Broxton railway station

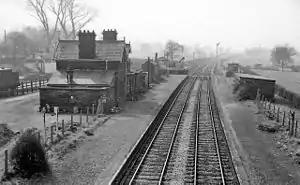
The station buildings in 1962

Broxton railway station was a railway station that served the village of Broxton, Cheshire on the Whitchurch and Tattenhall Railway or Chester–Whitchurch Branch Line.